Billie Jackson

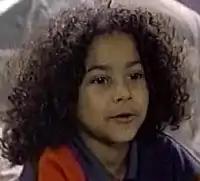
An early image of Devon Anderson as Billie

Billie is the son of Carol (Lindsey Coulson) and Alan Jackson (Howard Antony) and he arrives in Walford in 1993 along with his half brother Robbie (Dean Gaffney) and his half sisters Bianca (Patsy Palmer) and Sonia (Natalie Cassidy). He is very close to his father and when Alan has an affair with the malicious Frankie Pierre (Sian Blake) and moves out of the family home, Billie takes the separation badly. On Christmas Day 1996, he becomes so upset that Alan is not there for the festivities that he runs away from home, prompting most of the Square's residents to abandon their Christmas dinners to search for him. He is found by Nigel (Paul Bradley) and Clare Bates (Gemma Bissix), hiding in a derelict building. They return him to his worried parents and the Jacksons eventually have a happy Christmas together, including Alan.